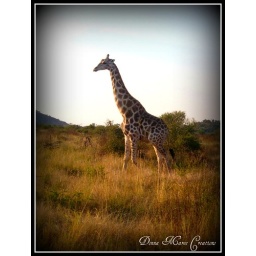
We spotted these within 10 min of our first drive out. Awesome animals